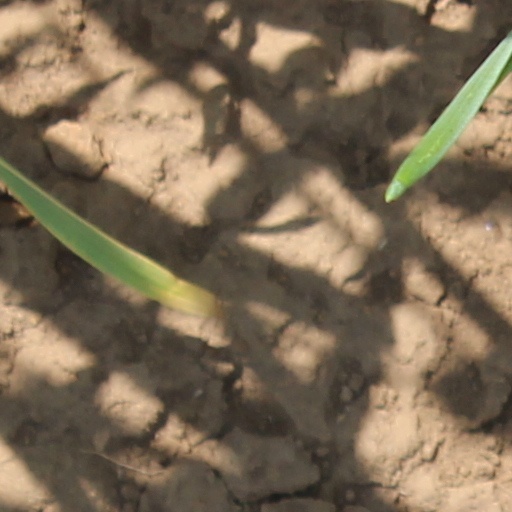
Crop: wheat